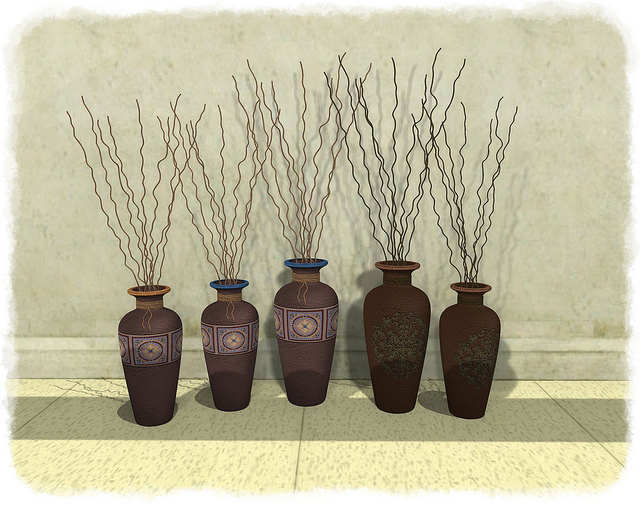
user: Given an image and a question. Answer the question in a short answer. Question: How many plants are there? Short Answer:
assistant: 5